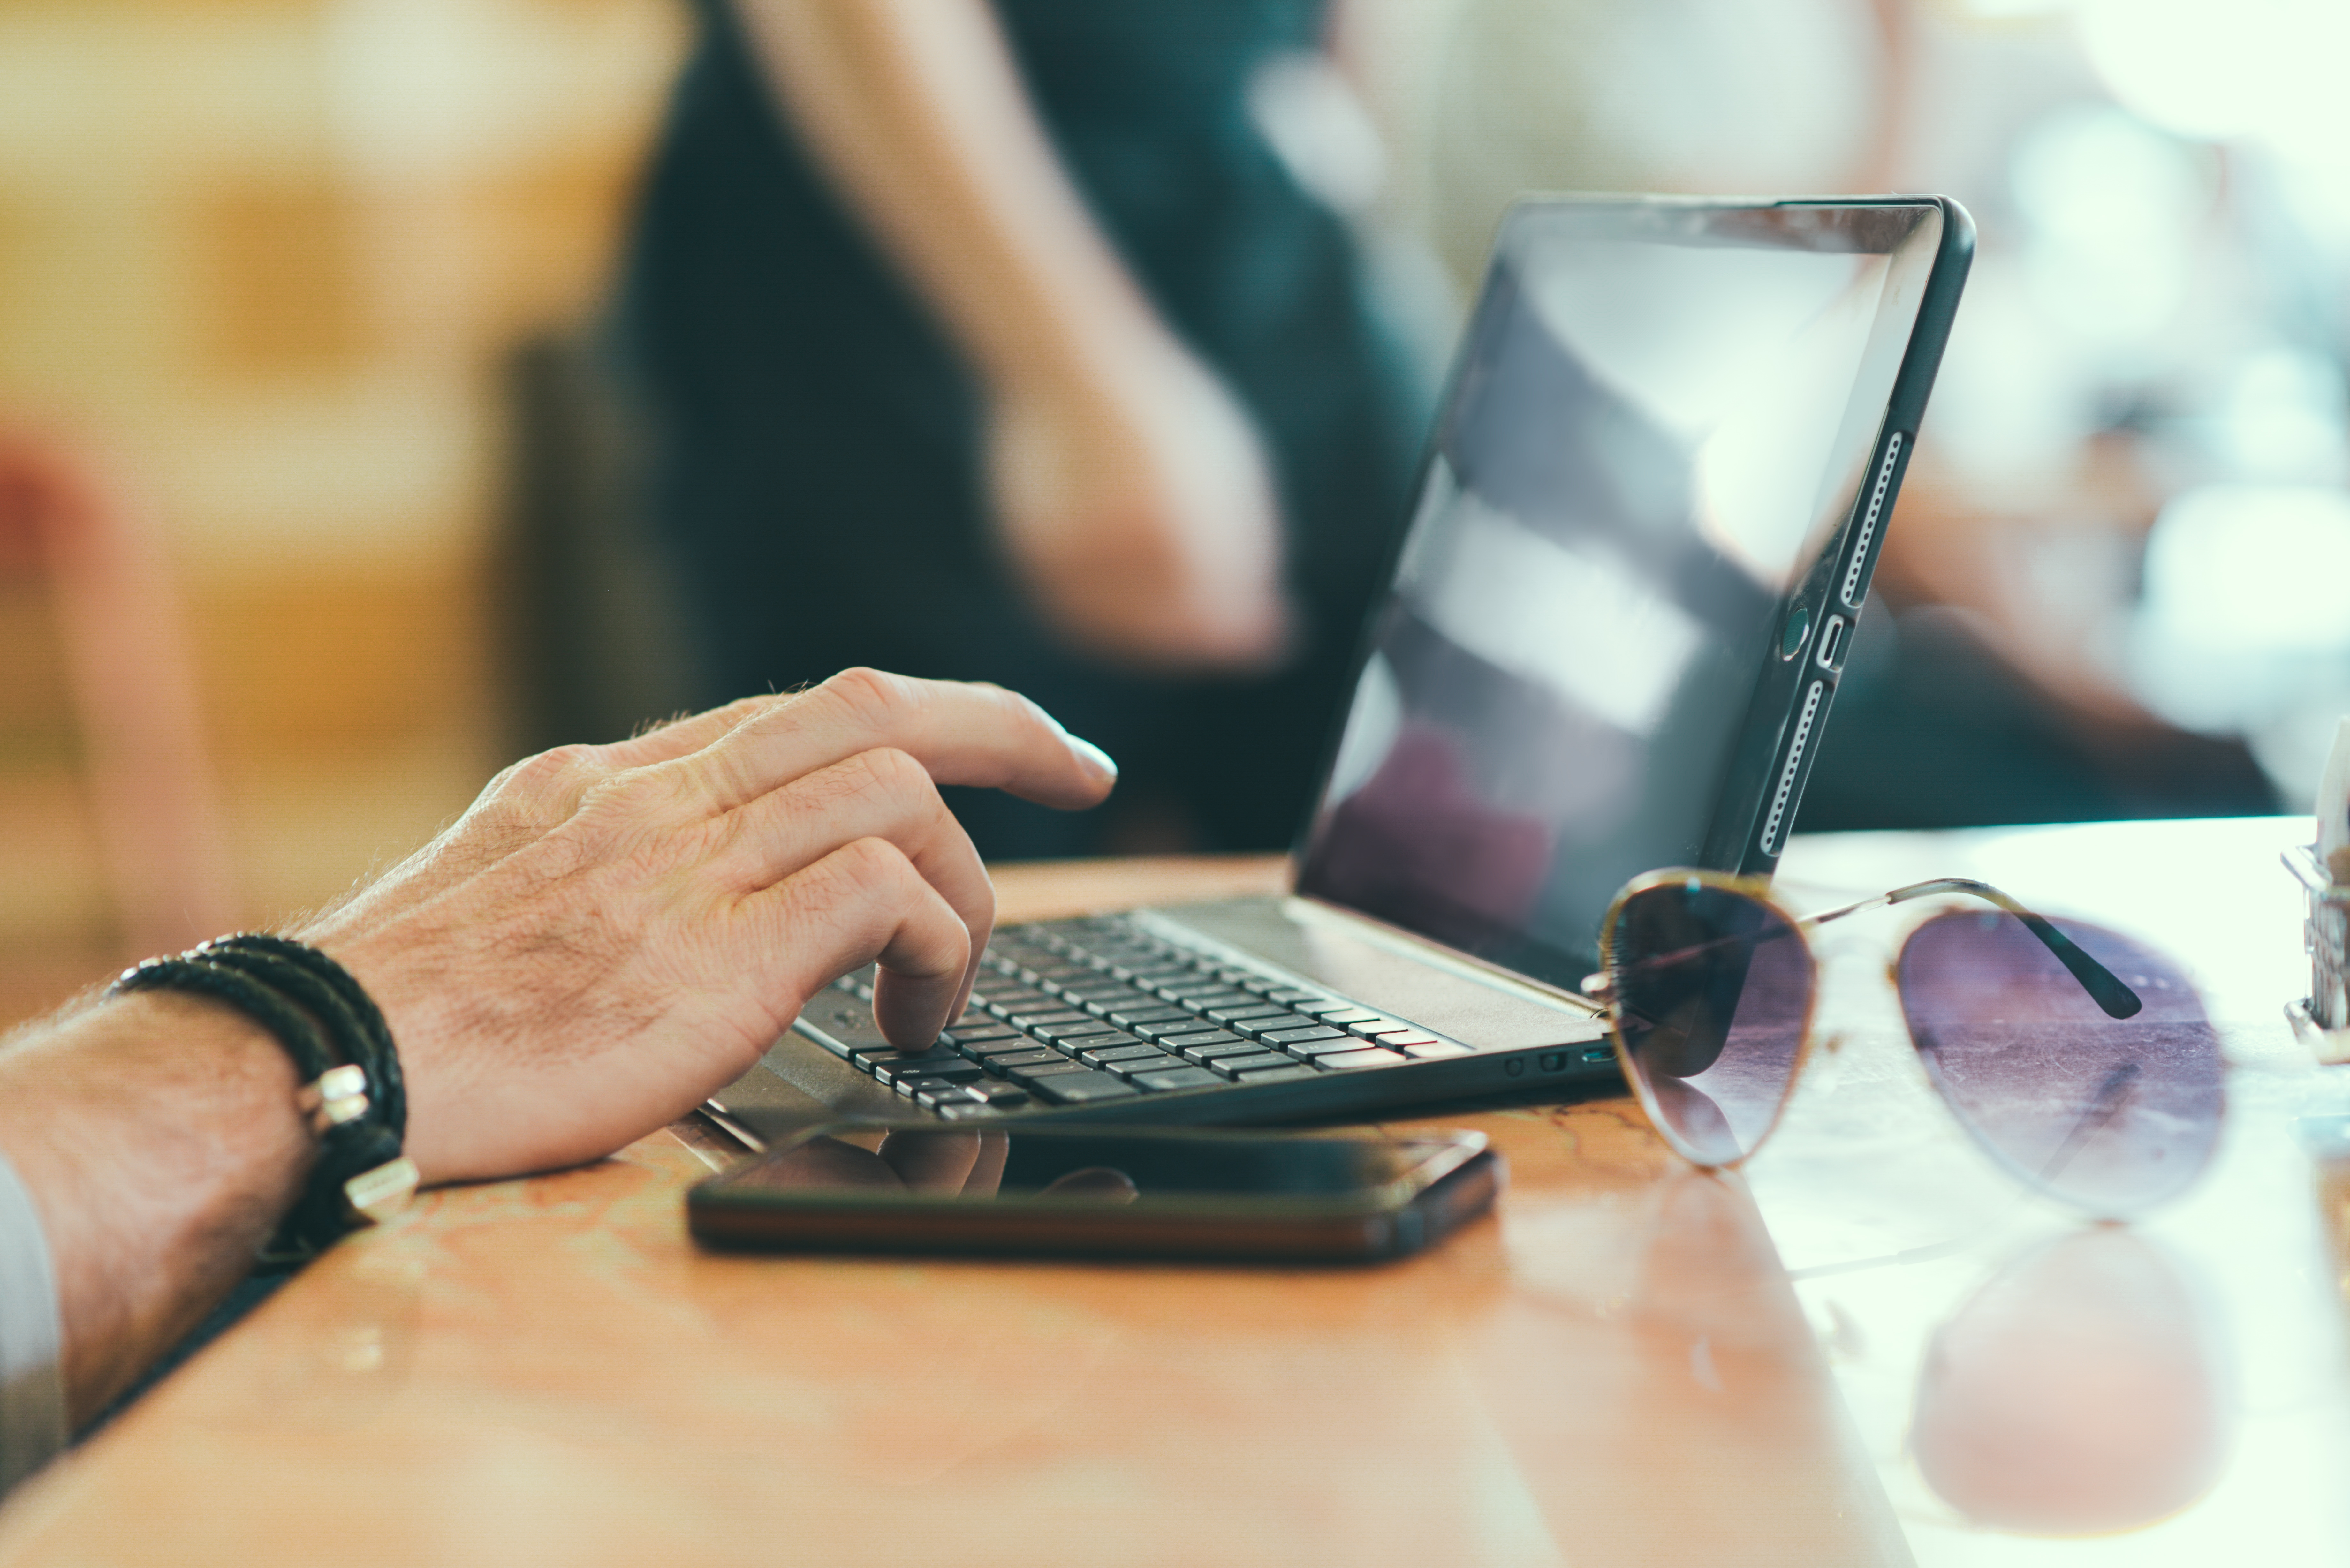
laptop, desk, computer, smartphone, writing, hand, typing, working, photography, business, close up, design, sunglasses, glasses, sense